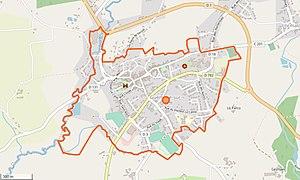
Cette carte a été créée à partir des données du projet Openstreetmap. This map was created from OpenStreetMap project data, collected by the community. This map may be incomplete, and may contain errors. Don't rely solely on it for navigation.
Guémené-sur-Scorff [gemne syʁ skɔʁf] est une commune française située dans le département du Morbihan, en région Bretagne. Elle est considérée comme la capitale du Pays Pourlet. Elle doit aujourd'hui surtout sa renommée à sa spécialité gastronomique : l'andouille de Guémené.